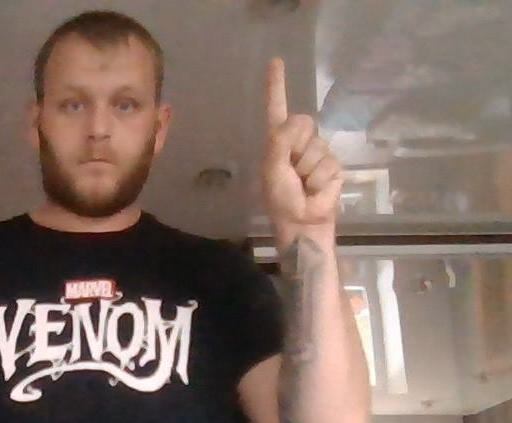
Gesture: one